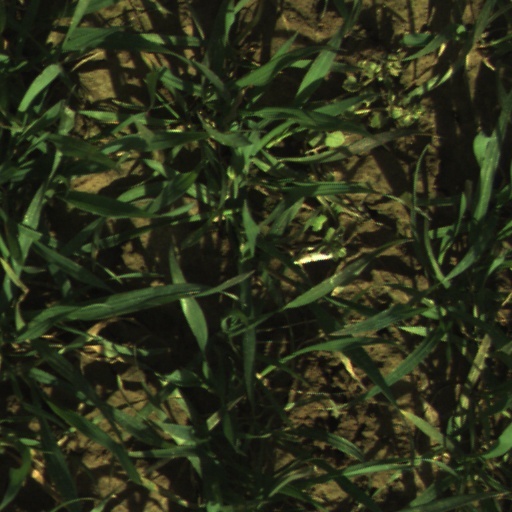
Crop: wheat